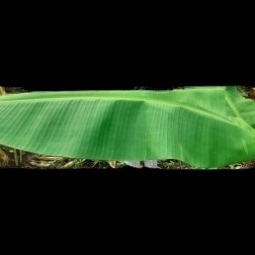
Label: Healthy